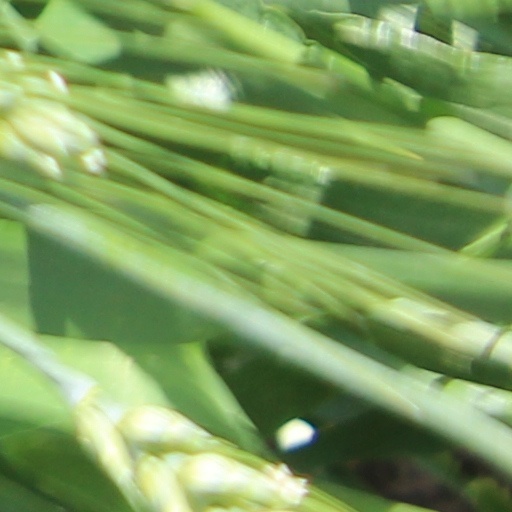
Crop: wheat